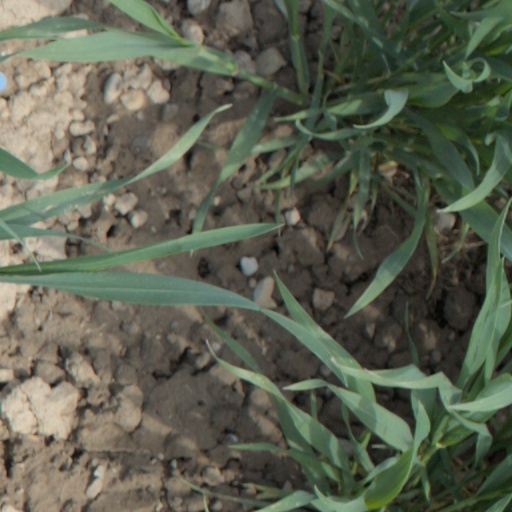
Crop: wheat